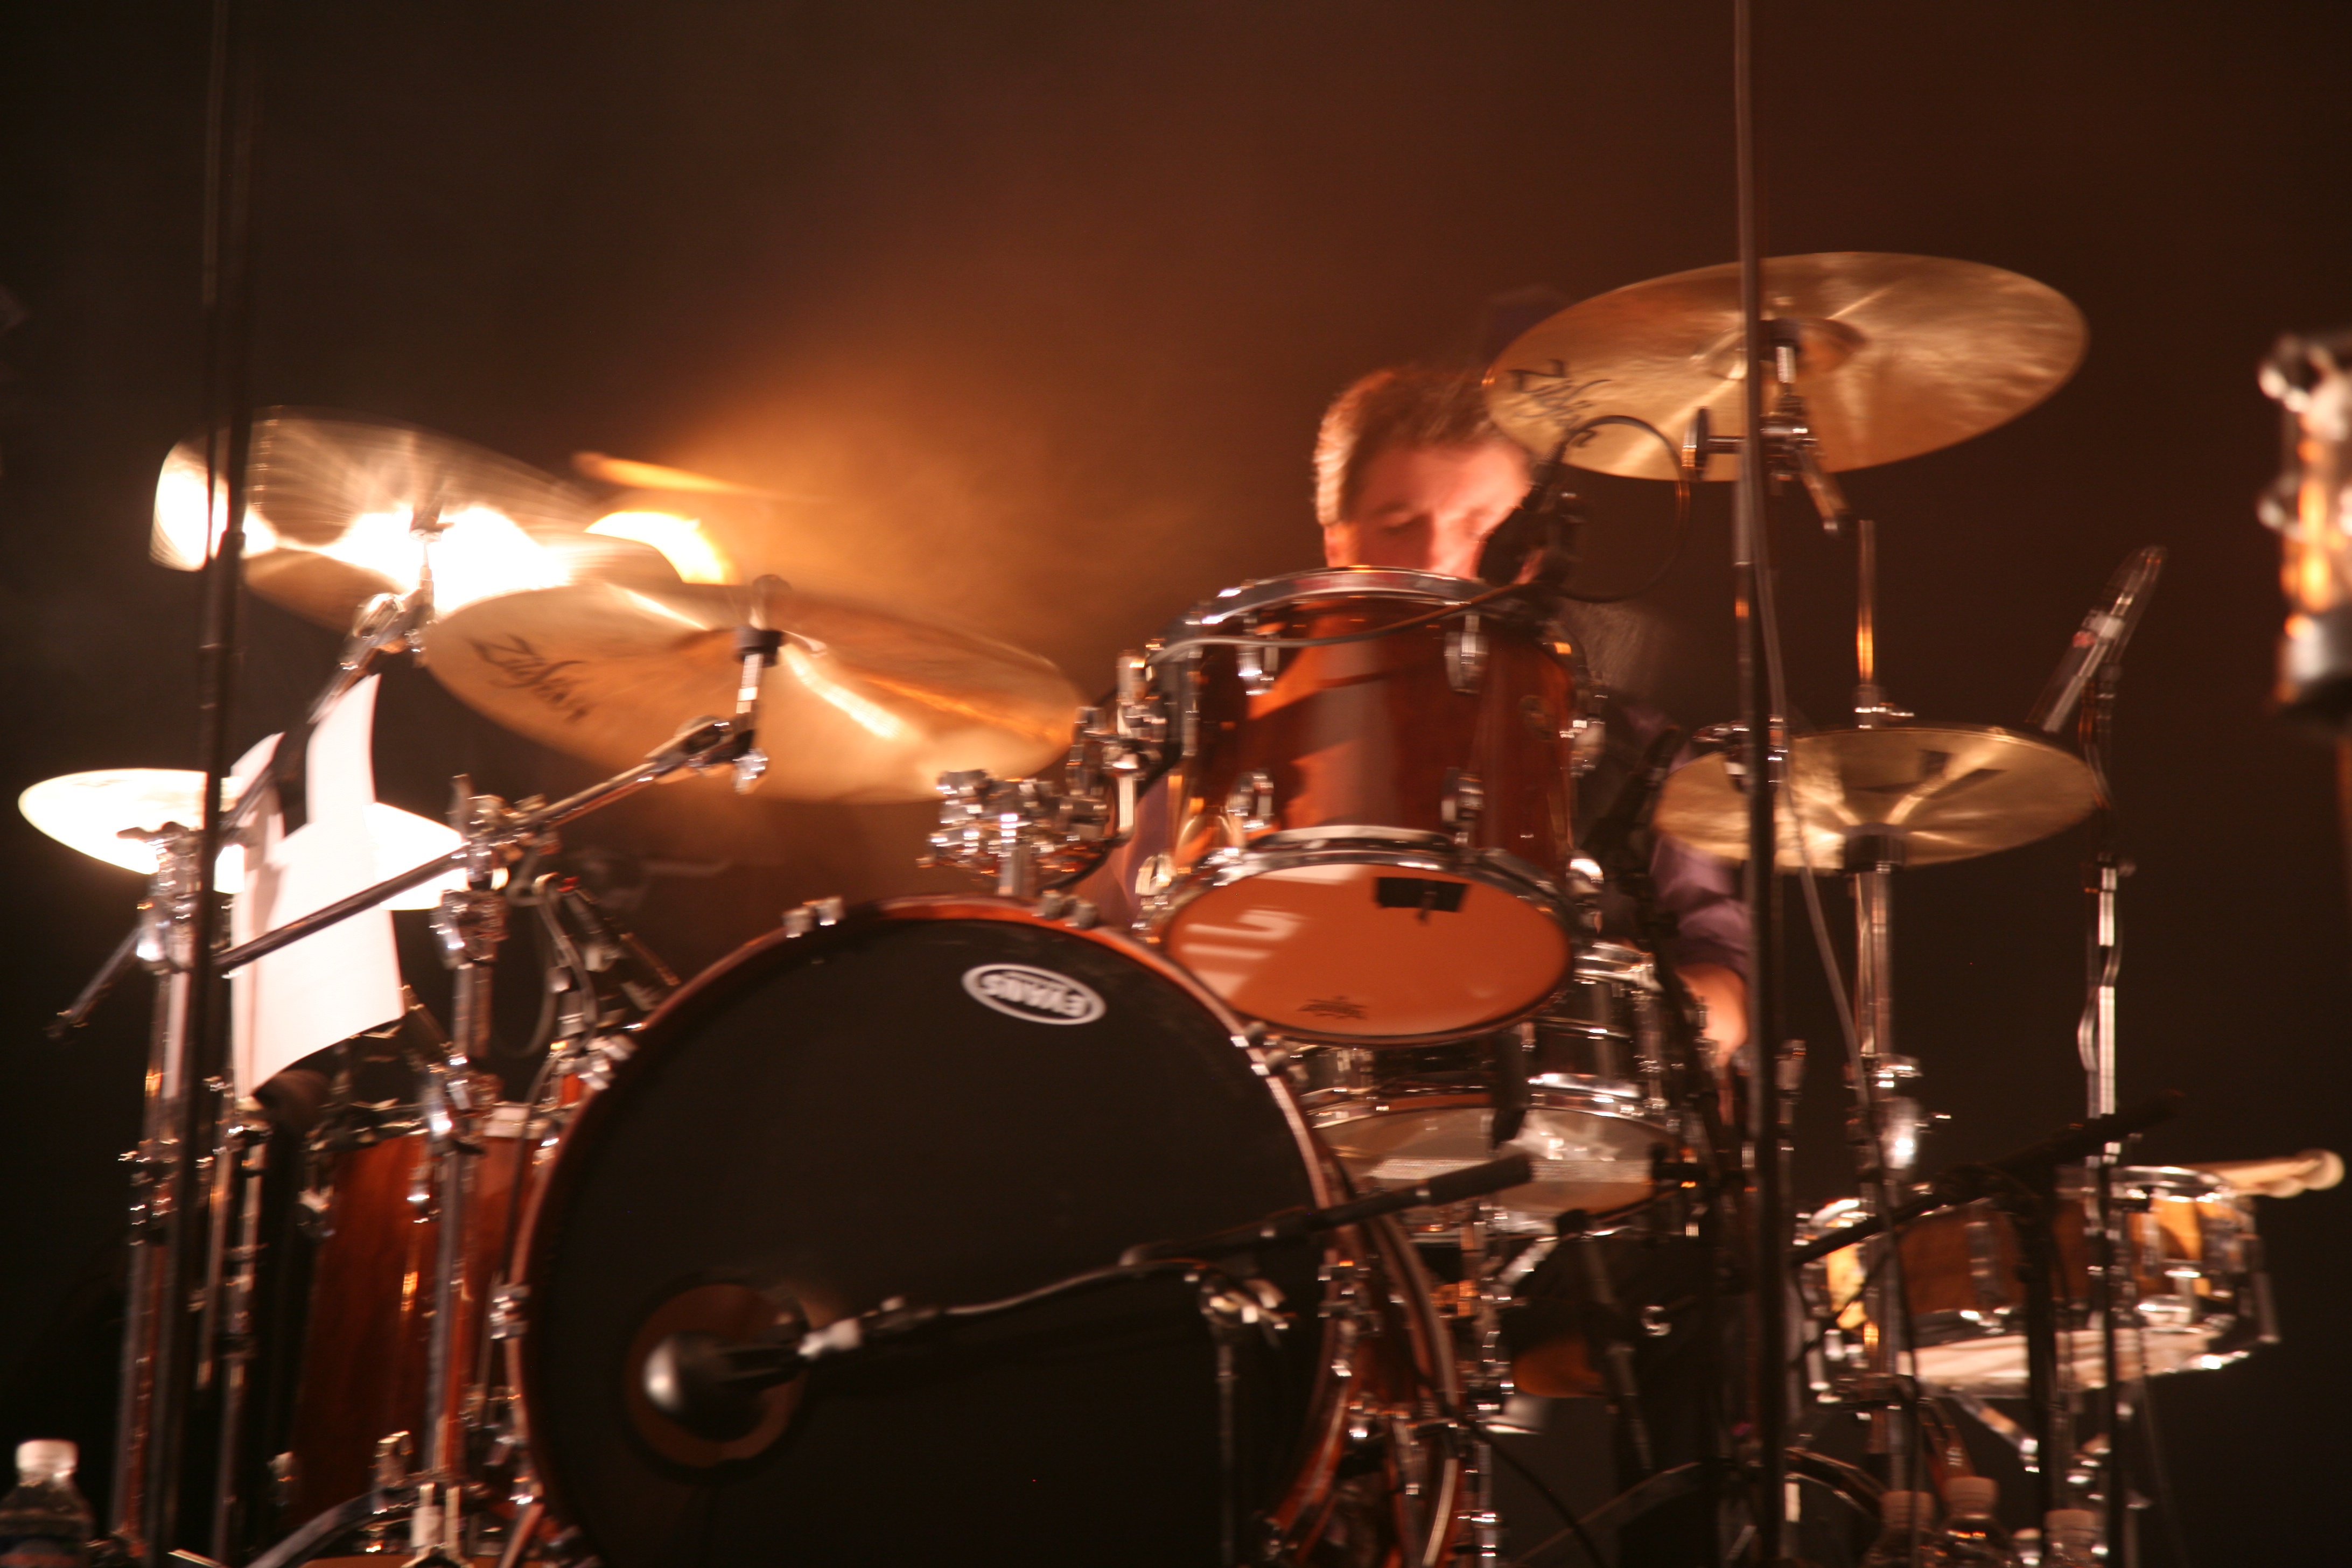
music, concert, musician, drum, musical instrument, percussion, performance, drums, drummer, murat, jeanlouismurat, villierssurmarne, festivaldemarne, fredjimenez, stephanereynaud, brunoclavaizolle, skin head percussion instrument